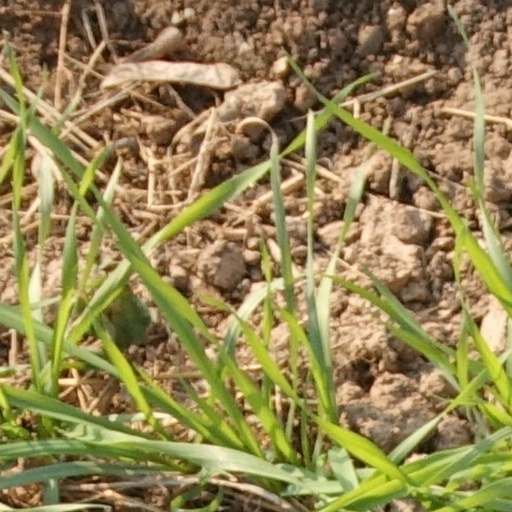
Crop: wheat